Clifford Odets

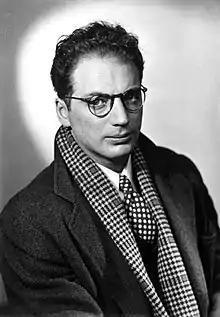
Odets in 1938

Clifford Odets (July 18, 1906 – August 14, 1963) was an American playwright, screenwriter, and actor. In the mid-1930s, he was widely seen as the potential successor to Nobel Prize–winning playwright Eugene O'Neill, as O'Neill began to withdraw from Broadway's commercial pressures and increasing critical backlash. From January 1935, Odets's socially relevant dramas were extremely influential, particularly for the remainder of the Great Depression. His works inspired the next several generations of playwrights, including Arthur Miller, Paddy Chayefsky, Neil Simon, and David Mamet. After the production of his play "Clash by Night" in the 1941–42 season, Odets focused his energies primarily on film projects, remaining in Hollywood until mid-1948. He returned to New York for five and a half years, during which time he produced three more Broadway plays, only one of which was a success. His prominence was eventually eclipsed by Miller, Tennessee Williams, and, in the early- to mid-1950s, William Inge.